Sphaeromimus

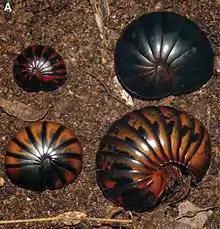
Three color morphs of "Sphaeromimus musicus": red (upper left), brown (upper right), and "normal" (lower right), which resembles "Zoosphaerium blandum" (seen at lower left)

Until 2014 only three species of "Sphaeromimus" were known. A further seven species were described in 2014, some of which are microendemics.